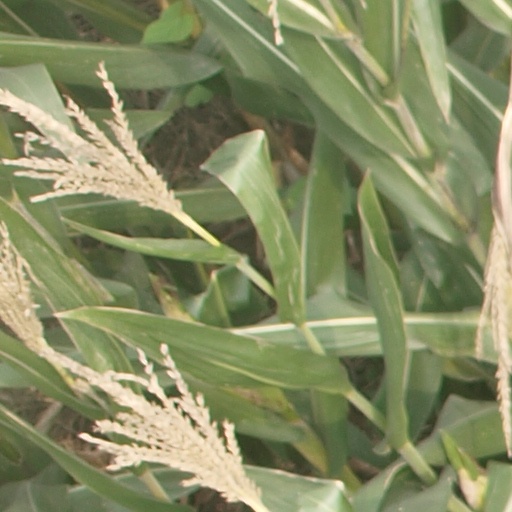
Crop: maize; corn